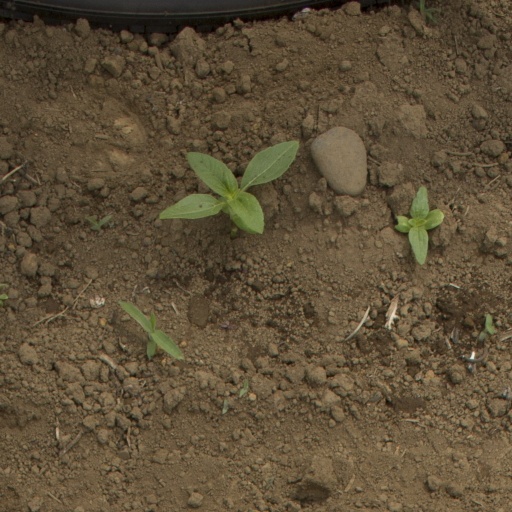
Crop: Jerusalem artichoke